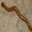
Label: worm